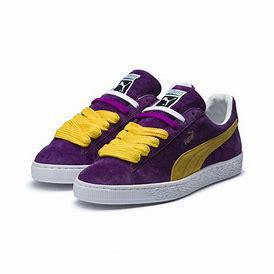
Brand: Puma
Model: Suede XL